Russian Civil War

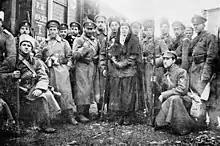
White Volunteer Army in South Russia, January 1918

The German Empire created several short-lived buffer states within its sphere of influence after the Treaty of Brest-Litovsk: the United Baltic Duchy, Duchy of Courland and Semigallia, Kingdom of Lithuania, Kingdom of Poland, the Belarusian People's Republic, and the Ukrainian State. Following Germany's Armistice in World War I in November 1918, the states were abolished.